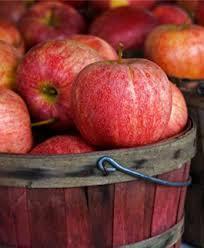
Label: apples